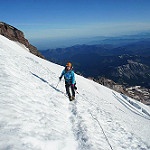
Scene: Outdoor